Machine pistol

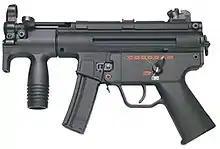
H&K MP5K, a machine pistol version of the MP5

In 1976, a shortened version of the 9 mm Parabellum Heckler & Koch MP5 was introduced; the MP5K (K from the German "Kurz" = "short") was designed for close quarters battle use by clandestine operations and special services. The MP5K does not have a shoulder stock, and the bolt and receiver were shortened at the rear. The resultant lighter bolt led to a higher rate of fire than the standard MP5 (900-1000 RPM vs. 800). The barrel, cocking handle and its cover were shortened and a vertical foregrip was used to replace the standard handguard. The barrel ends at the base of the front sight, which prevents the use of any sort of muzzle device.